Virginia Dox

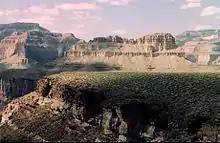
Dox Castle.

Although she had not intended to become a collector, her travels left Dox with a considerable collection of American Indian artwork. Upon realizing the value of this collection upon her return east, she donated it to Bowdoin College in 1893, as the "Virginia Dox Collection of American Antiquities". Bowdoin had been the first men's college to allow her to address its students.